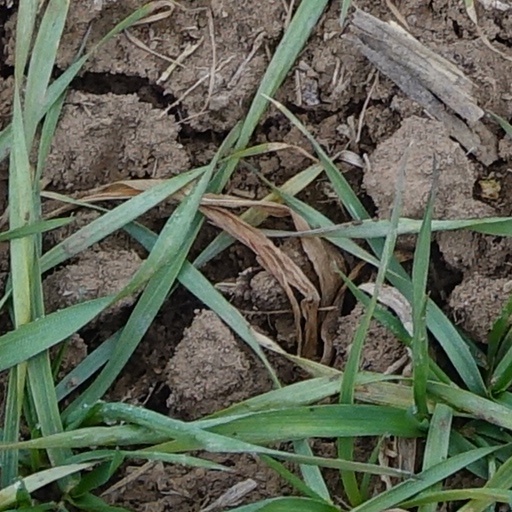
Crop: wheat